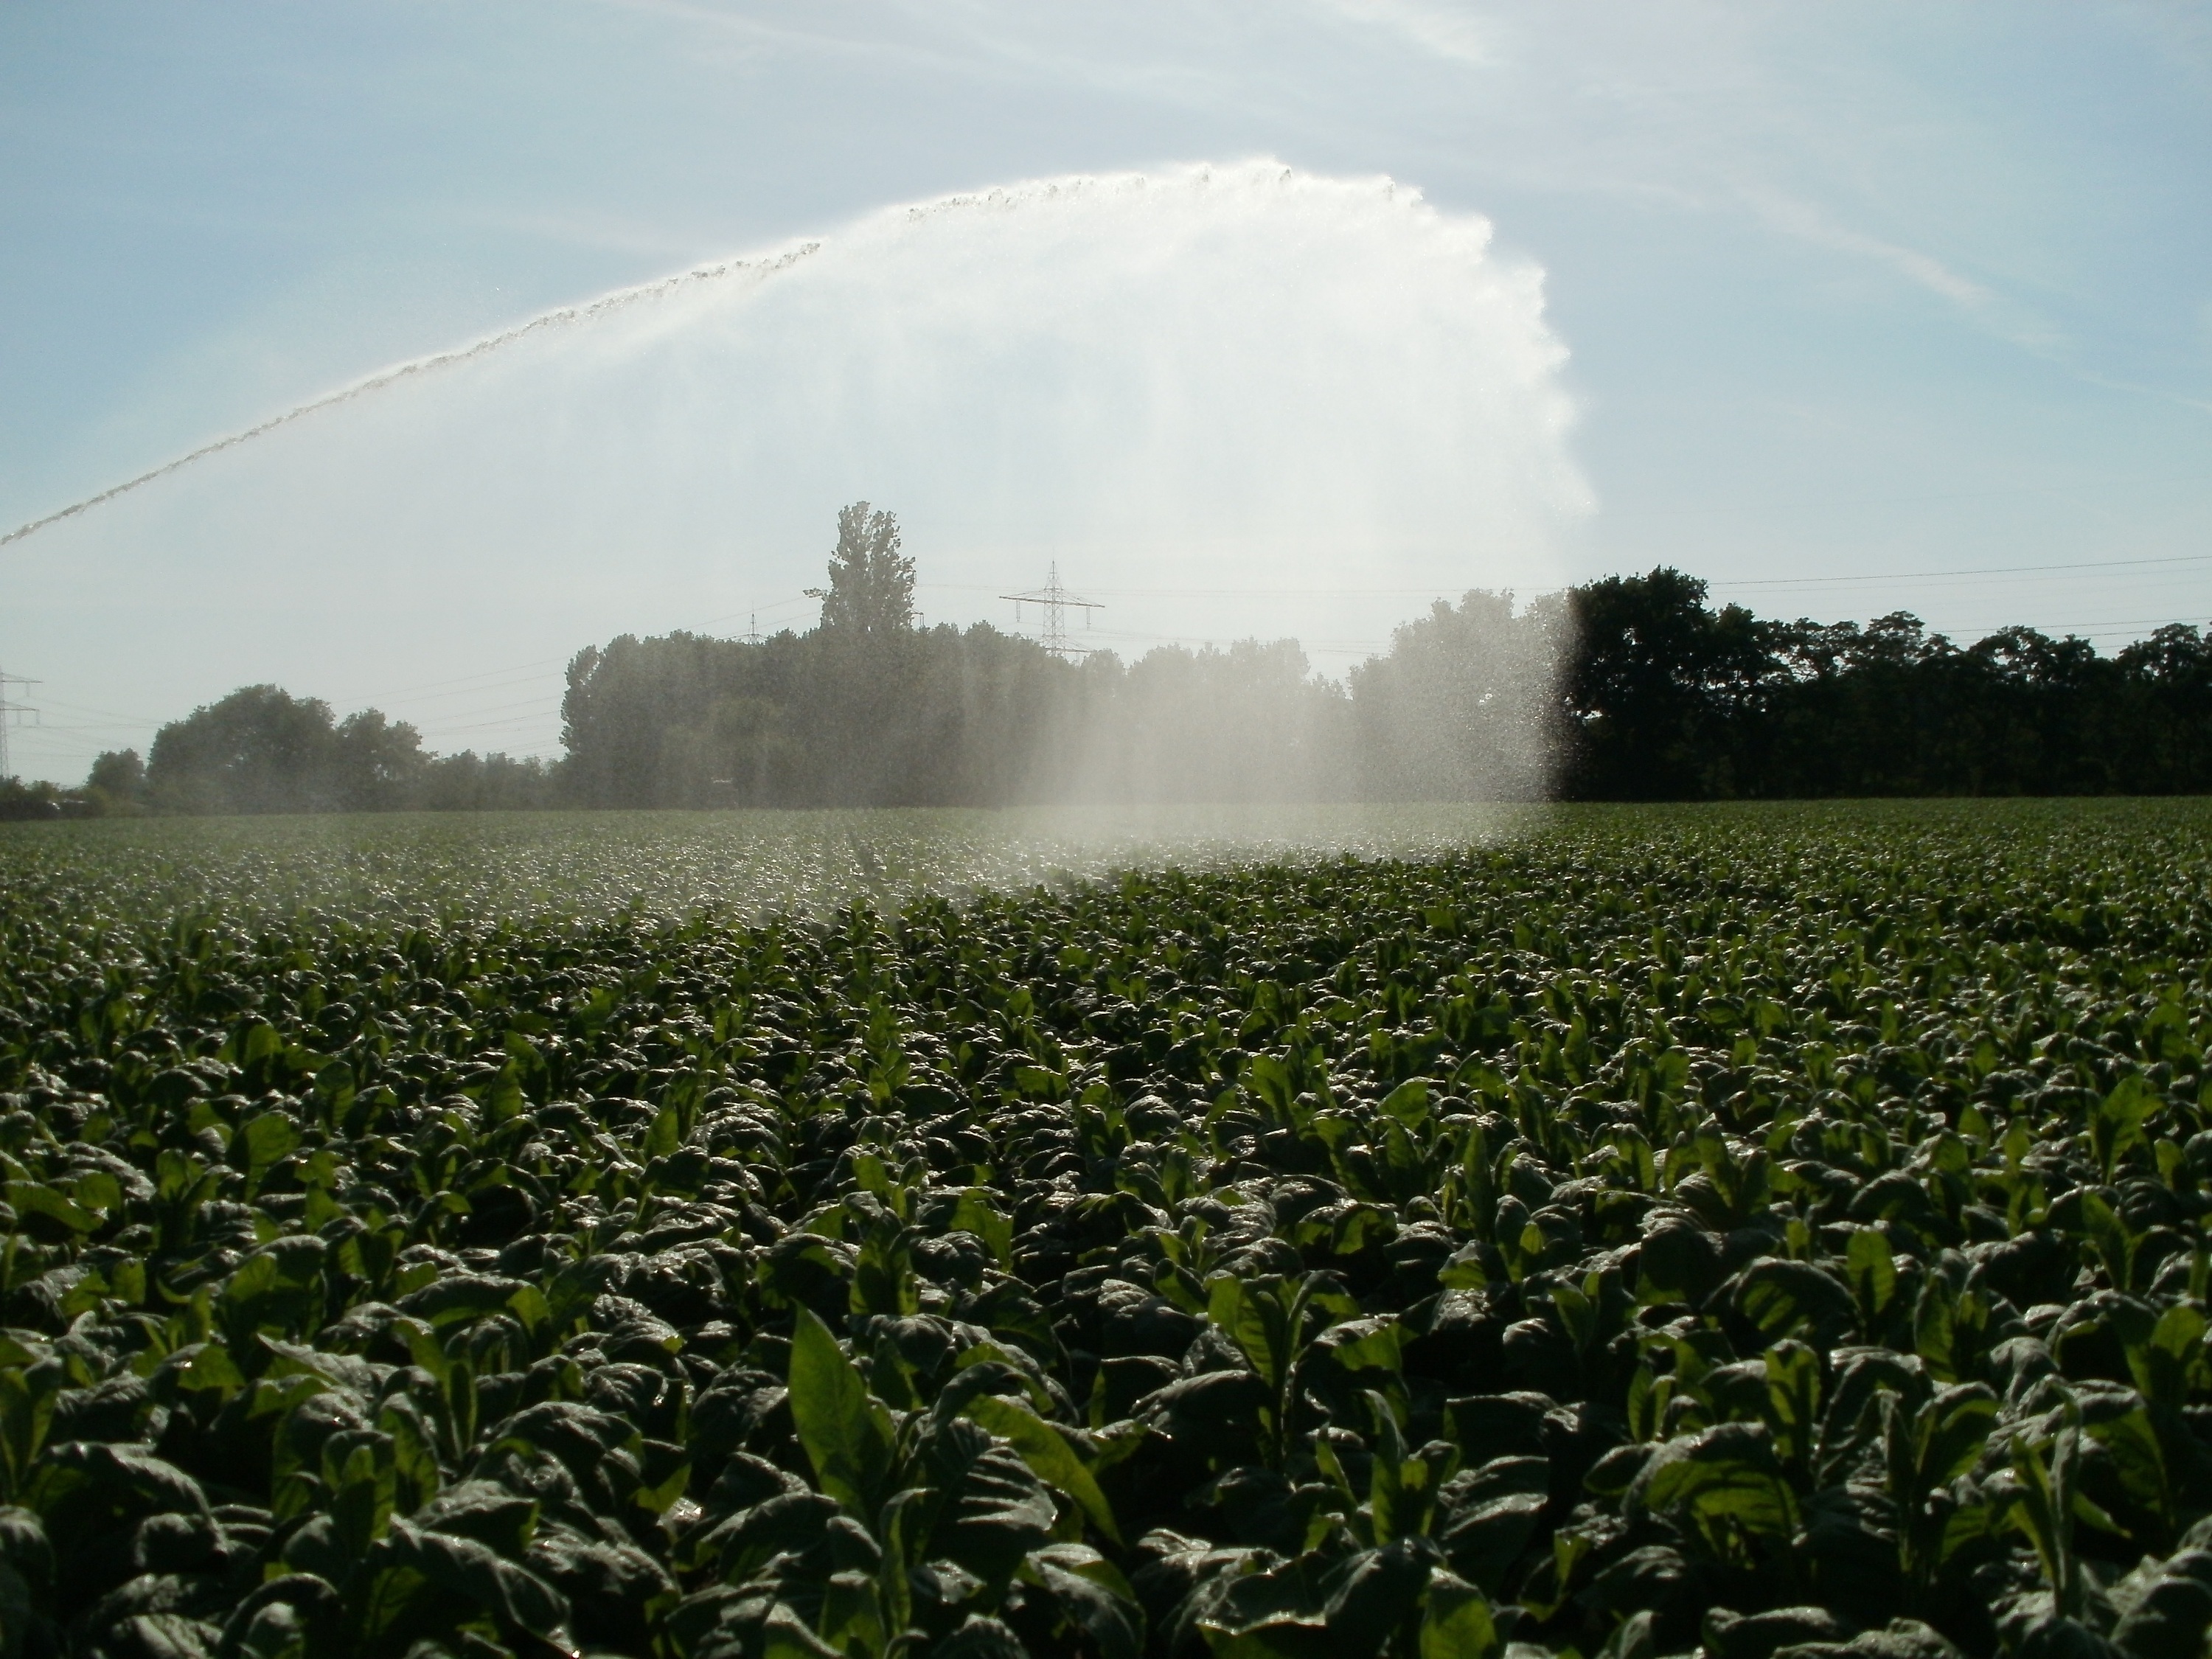
landscape, tree, water, nature, grass, growth, plant, field, farm, countryside, sunlight, morning, leaf, flower, land, country, green, farming, harvest, crop, soil, agriculture, medicine, farmland, pouring, fields, growing, plantation, tobacco, rural area, atmospheric phenomenon, grass family